Far Eastern College Silang

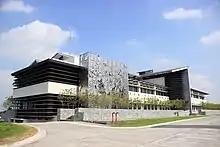
The FEU Cavite HED Building

The FEU Cavite campus is unique for its structure and location. Aside from being inside an exclusive subdivision, its academic buildings are built on two separate locations, approximately 900 meters apart. The Basic Education and Senior High School Building is located near the subdivision's center while the Higher Education Building is near the subdivision's secondary entrance.